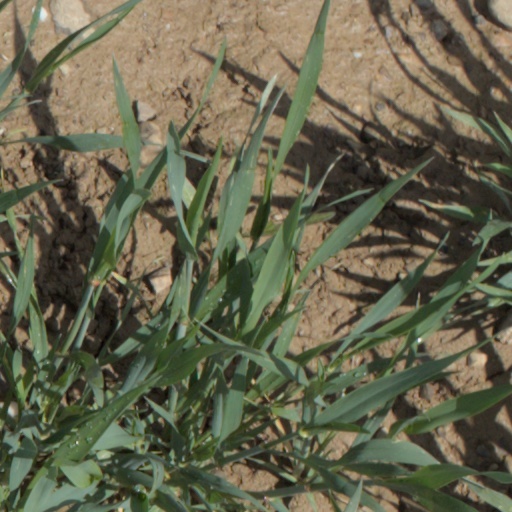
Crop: wheat